Ferguson Jenkins

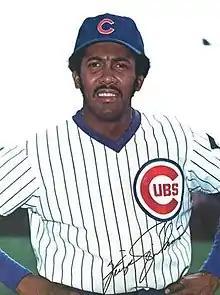
Jenkins with the Chicago Cubs in 1973

Ferguson Arthur "Fergie" Jenkins CM (born December 13, 1942) is a Canadian former professional baseball pitcher and coach. He played Major League Baseball (MLB) from 1965 to 1983 for the Philadelphia Phillies, Chicago Cubs, Texas Rangers and Boston Red Sox.